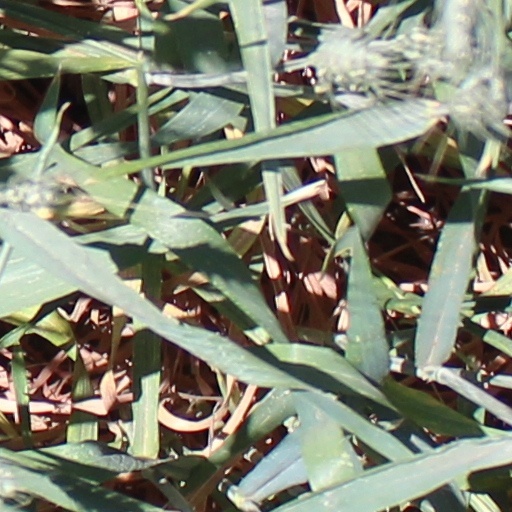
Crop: wheat